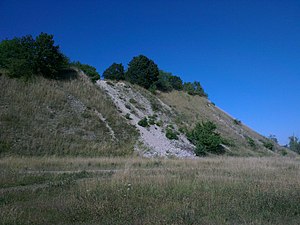
Skuldelev Ås
Skrænt ved Skuldelev Ås
Den 3,5 km lange og op til 26 m høje Skuldelev Ås ligger i Hornsherred i Frederikssund Kommune på Sjælland og strækker sig mod nordøst ud til Roskilde Fjord. Den er en af de mere velbevarede åse.